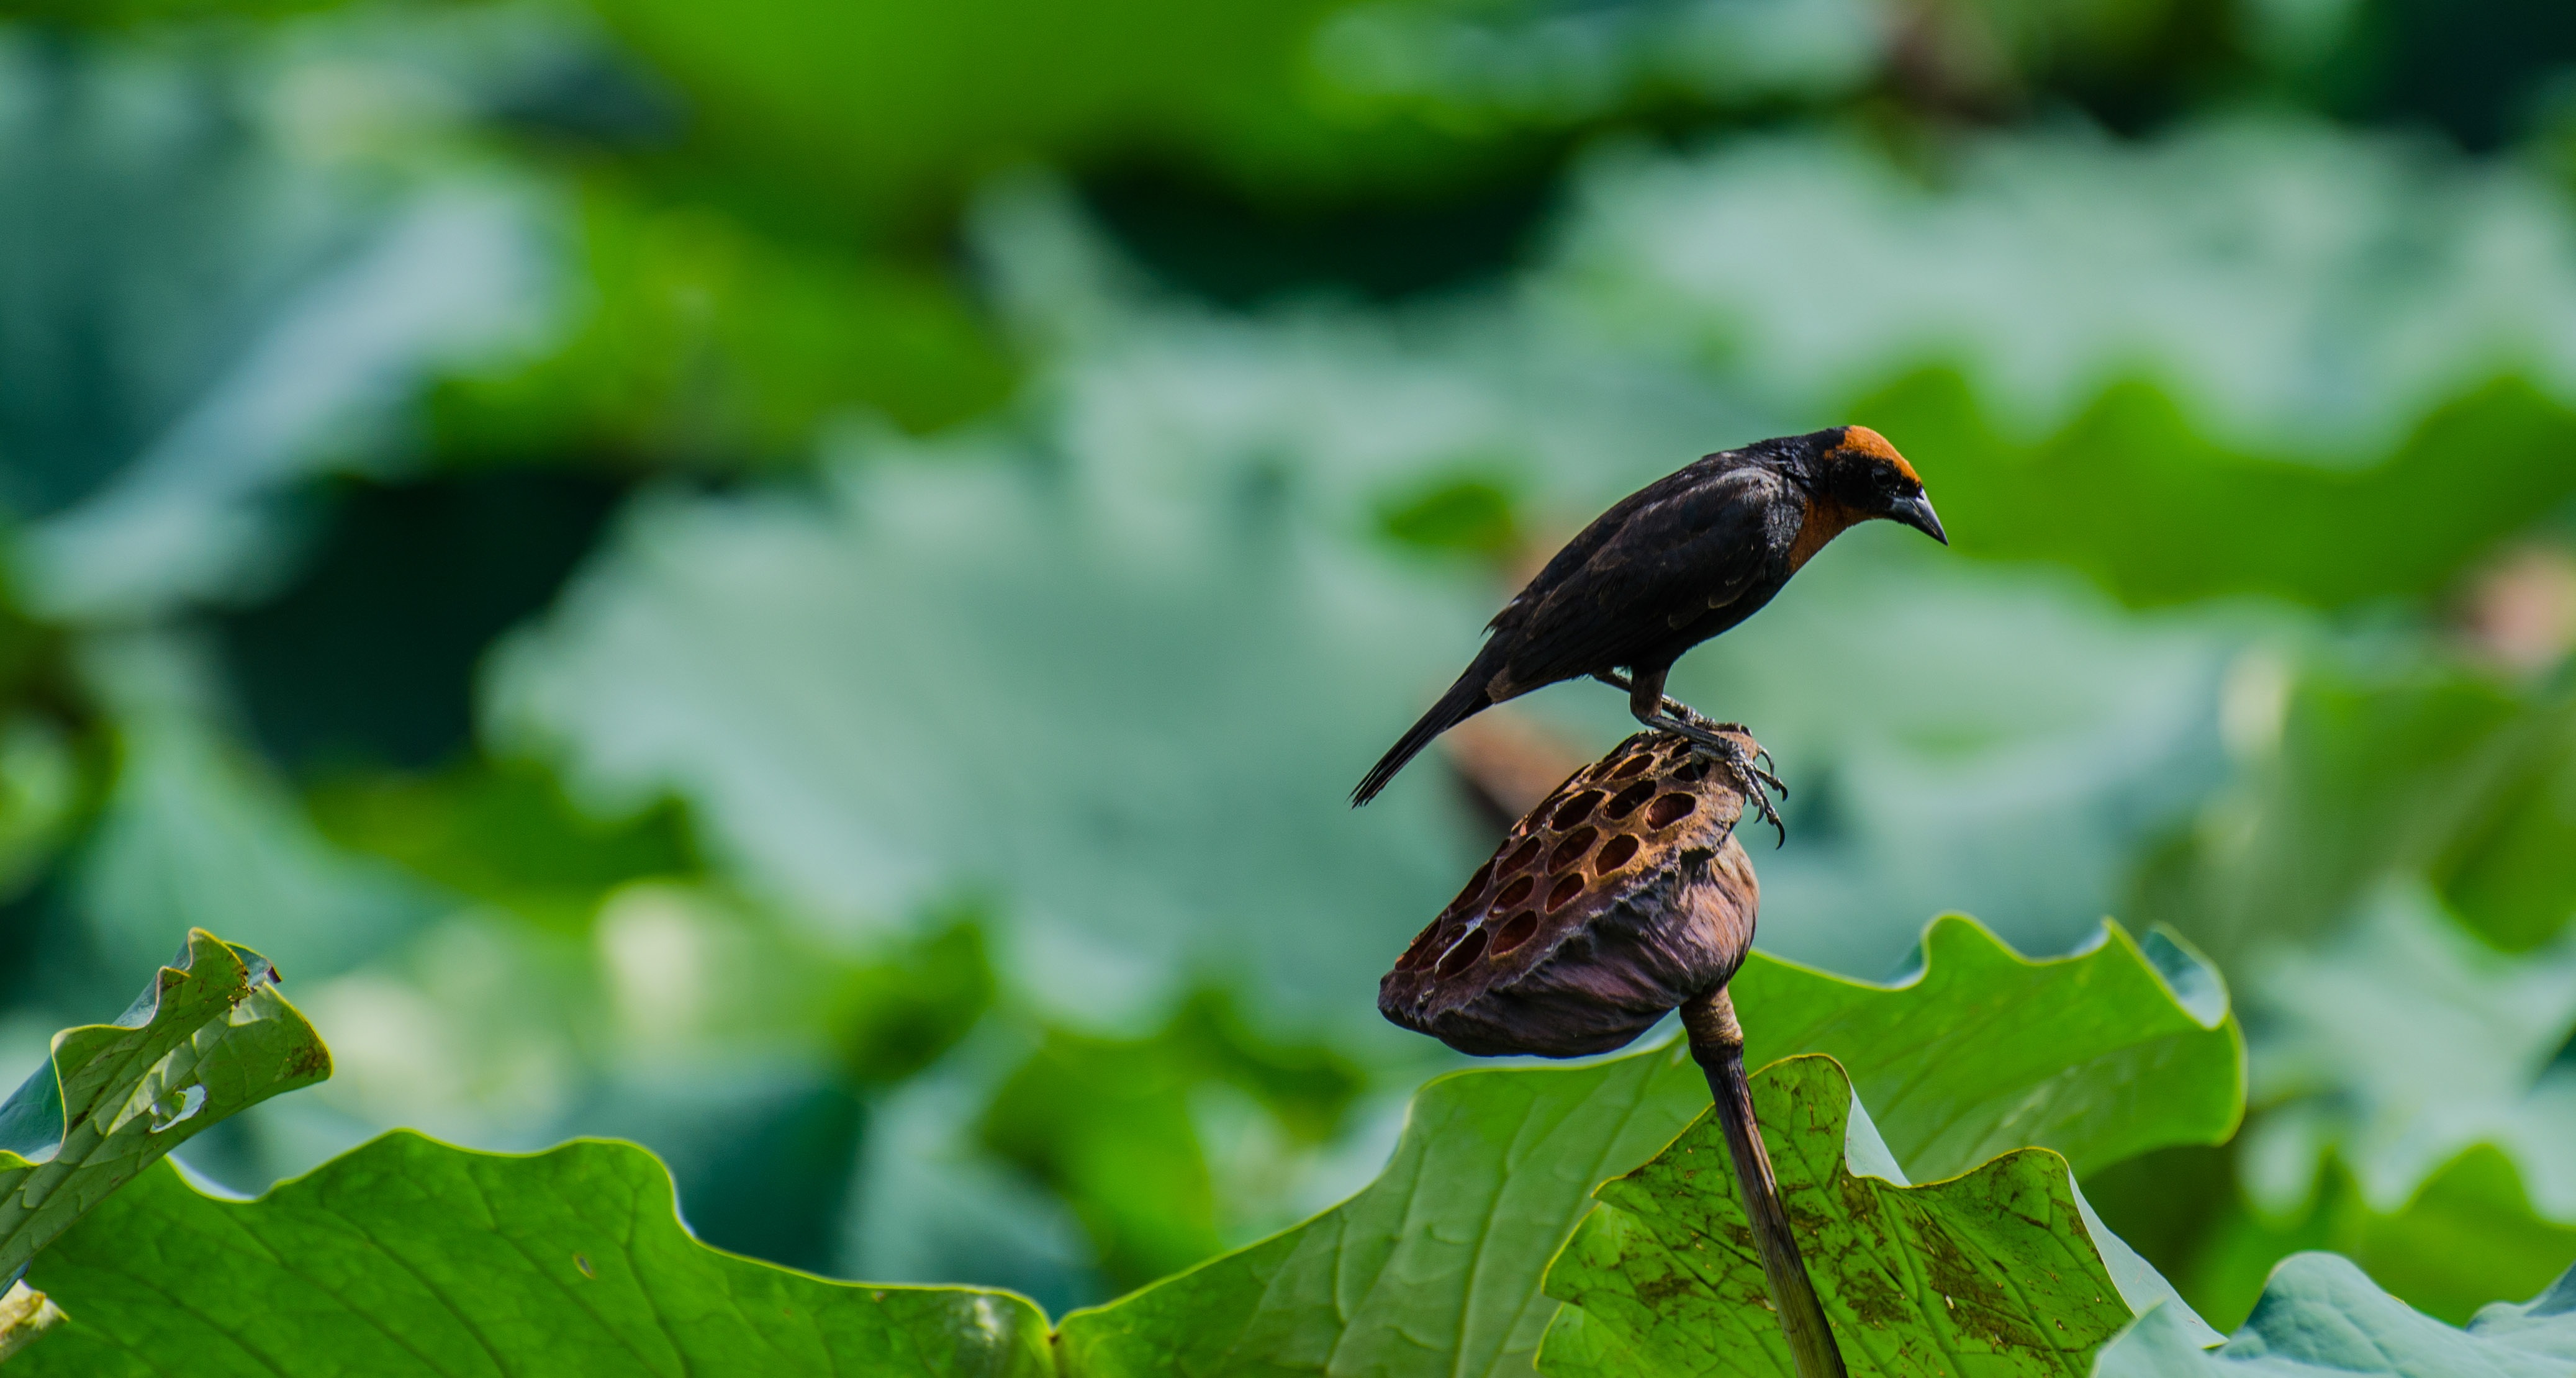
nature, bird, leaf, flower, wildlife, green, beak, fauna, lotus, perching bird